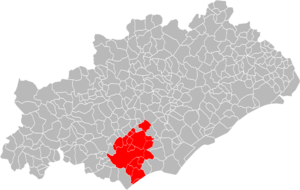
Localisation EPCI de Béziers Méditerranée dans l'Hérault, France pour 2017